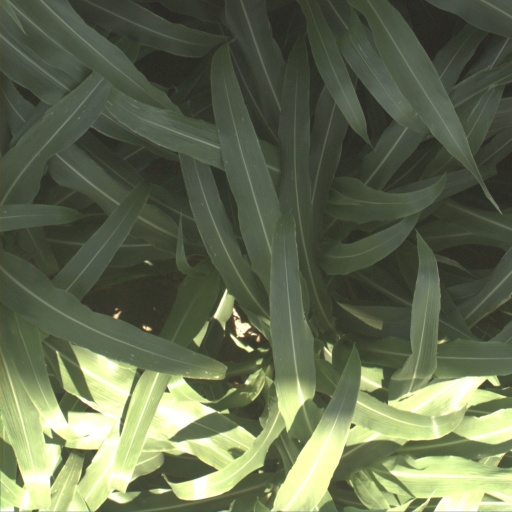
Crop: sorghum